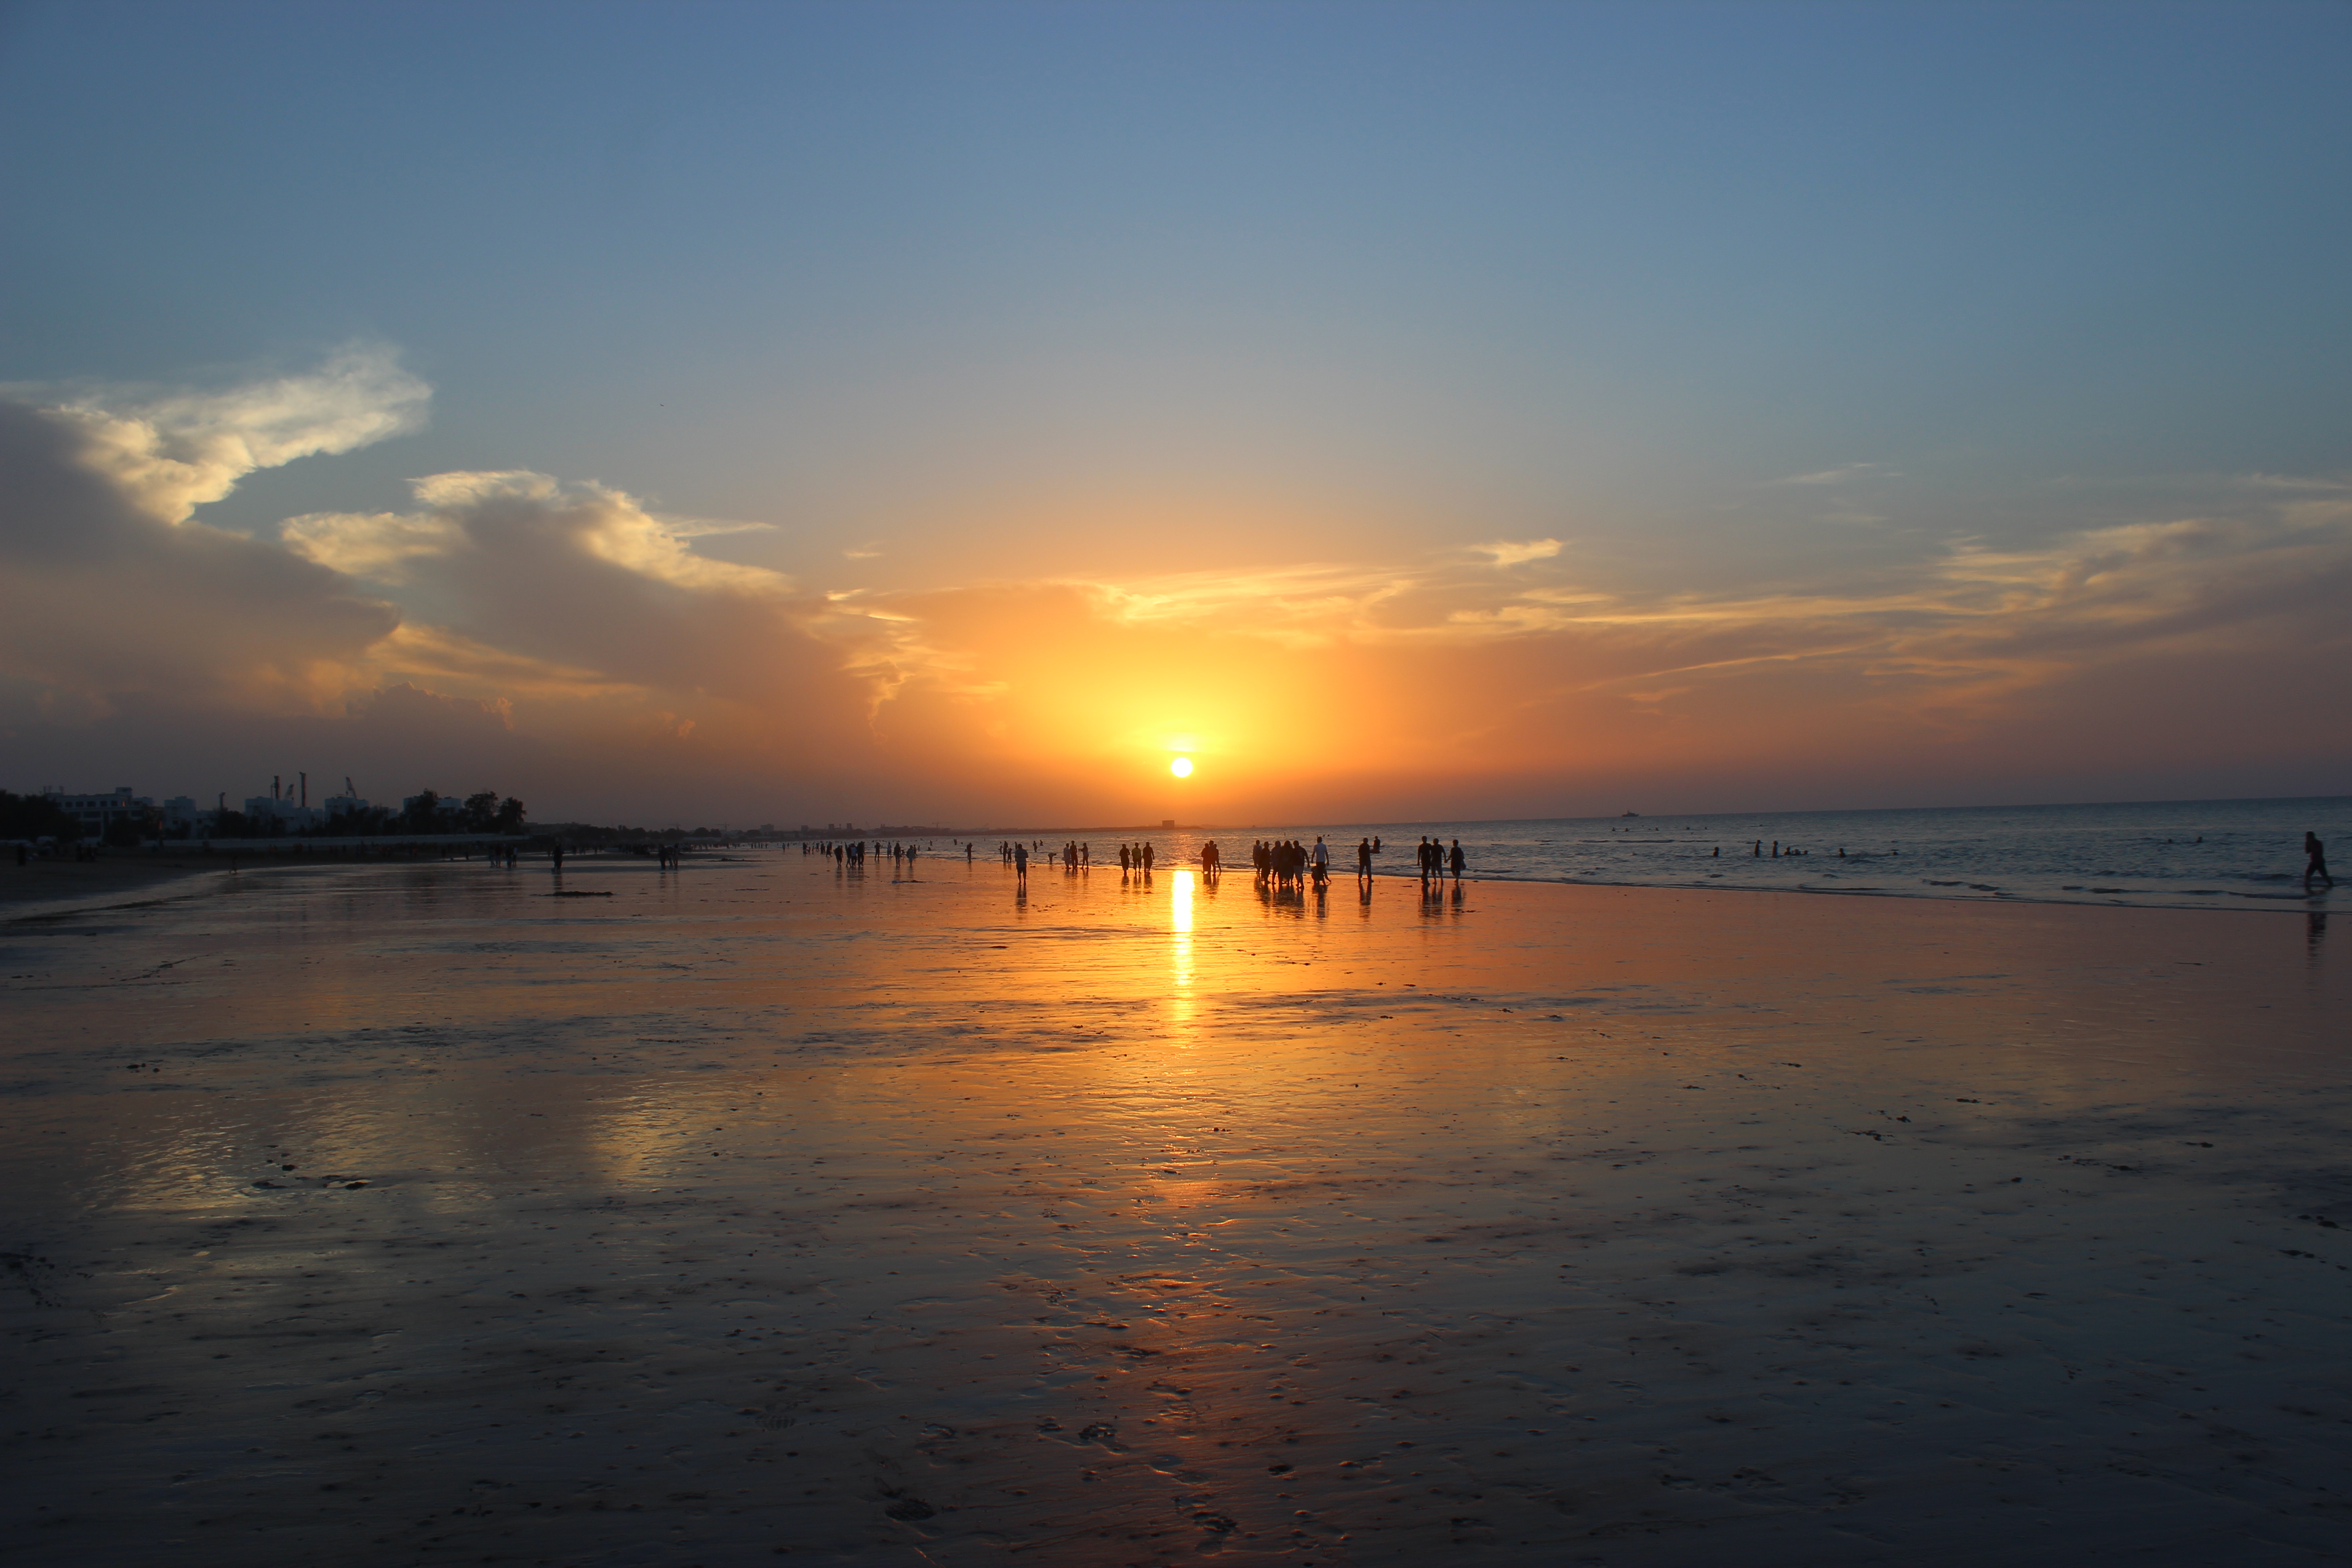
sea, sky, horizon, sunset, sunrise, afterglow, evening, reflection, cloud, water, dusk, sun, calm, morning, natural landscape, ocean, dawn, red sky at morning, sunlight, sound, coast, beach, shore, river, wave, landscape, lake, tide, vacation, astronomical object